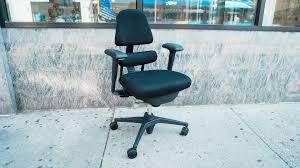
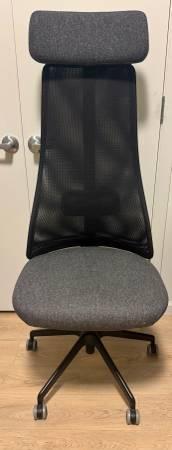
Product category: items_chair
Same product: no